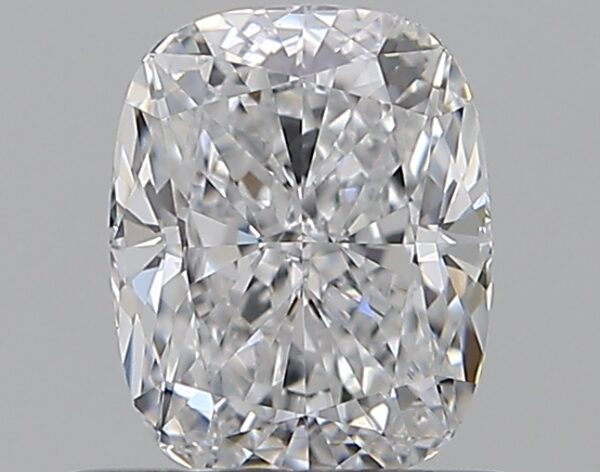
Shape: cushion
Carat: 0.7
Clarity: VS1
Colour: D
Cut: VG
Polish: EX
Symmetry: EX
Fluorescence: N
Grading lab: GIA
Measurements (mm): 5.7 x 4.54 x 3.16